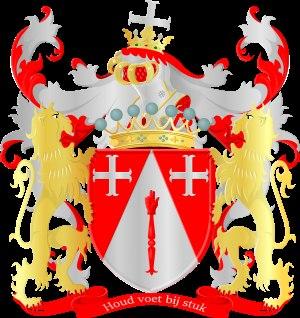
Liste alphabétique non exhaustive de devises de familles belges.